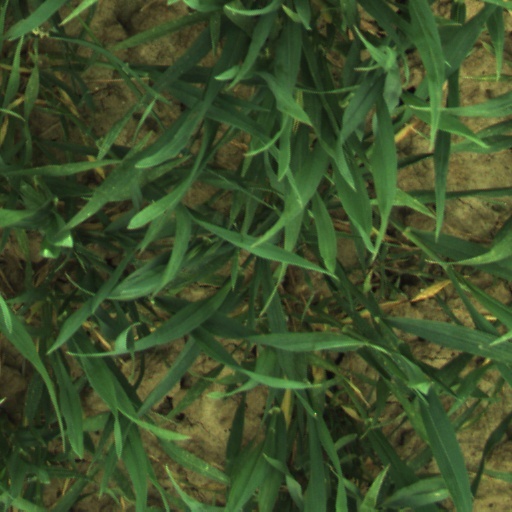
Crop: wheat